Neutron generator

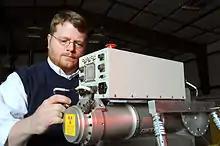
Nuclear physicist at the Idaho National Laboratory sets up an experiment using an electronic neutron generator.

Neutron generators are neutron source devices which contain compact linear particle accelerators and that produce neutrons by fusing isotopes of hydrogen together. The fusion reactions take place in these devices by accelerating either deuterium, tritium, or a mixture of these two isotopes into a metal hydride target which also contains deuterium, tritium or a mixture of these isotopes. Fusion of deuterium atoms (D + D) results in the formation of a helium-3 ion and a neutron with a kinetic energy of approximately 2.5 MeV. Fusion of a deuterium and a tritium atom (D + T) results in the formation of a helium-4 ion and a neutron with a kinetic energy of approximately 14.1 MeV. Neutron generators have applications in medicine, security, and materials analysis.